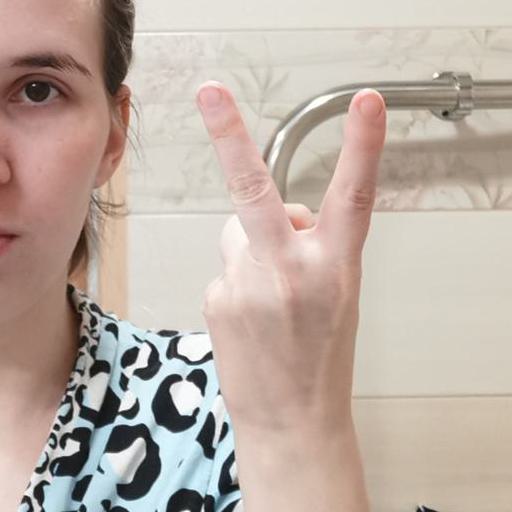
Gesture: peace_inverted